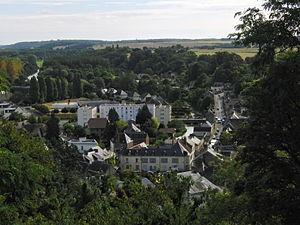
Vue de La Chartre-sur-le-Loir, Sarthe, France
La Chartre-sur-le-Loir est une commune française, située dans le département de la Sarthe en région Pays de la Loire, peuplée de 1 425 habitants.